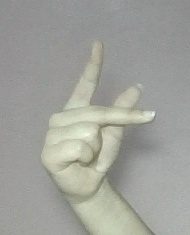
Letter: dha